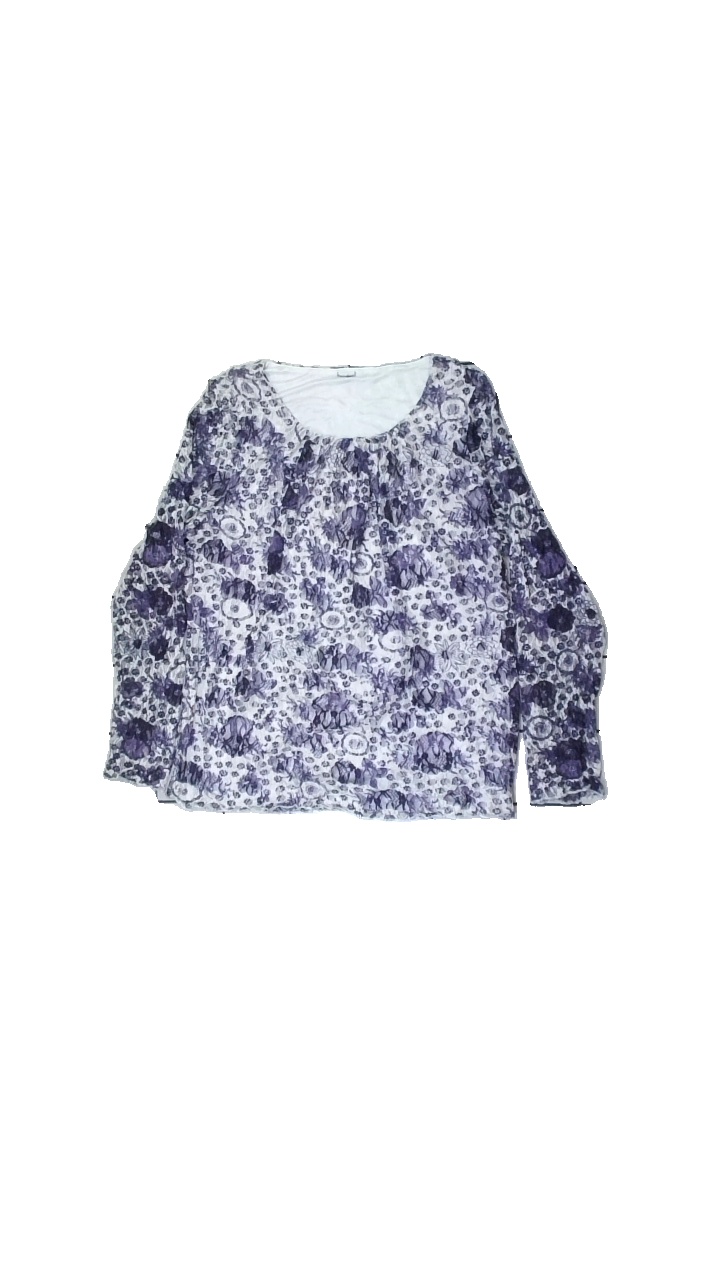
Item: Top (Ladies)
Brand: Missing
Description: Women's top with purple and floral print on lace, unknown brand and size. Poor condition.
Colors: Purple, White
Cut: Regular, C-collar
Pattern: Floral print
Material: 50% poly, 50% nylo
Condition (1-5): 3
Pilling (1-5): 5
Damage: Small light stain.
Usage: Export
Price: <50